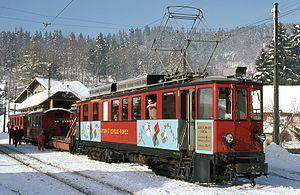
Chemin de fer Nyon-Saint-Cergue (photo prise entre 1975 et 1985)
Certaines entreprises ferroviaires mettent à disposition leurs locomotives comme support publicitaire. Cette façon de faire procure un revenu lucratif non négligeable.
Le chemin de fer Nyon-Saint-Cergue-Morez exploite une ligne de chemin de fer longue de 27 km, à voie unique à écartement métrique, reliant la gare de Nyon à La Cure. La partie française de cette ligne, soit le tronçon La Cure - Morez, a été fermée en 1958.